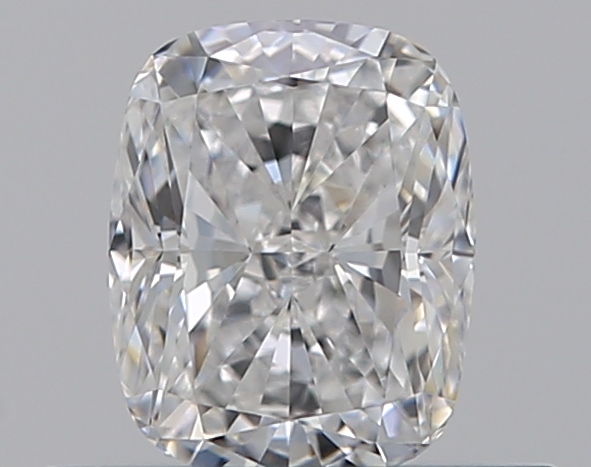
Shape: cushion
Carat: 0.51
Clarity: VS1
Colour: E
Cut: EX
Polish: EX
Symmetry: VG
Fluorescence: F
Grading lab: GIA
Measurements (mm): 5.22 x 4.15 x 2.87